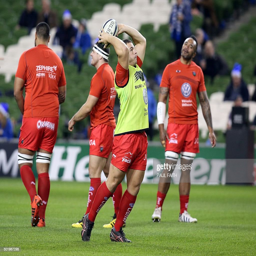
players warm up ahead of the rugby union match between administrative division and a city .